Ermita del Cristo de la Vega

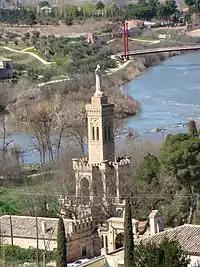
Ermita del Cristo de la Vega

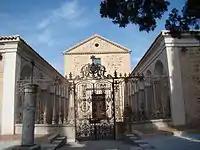
Ermita del Cristo de la Vega

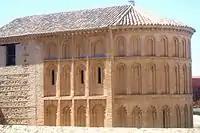
Apse

The Ermita del Cristo de la Vega is a hermitage located in Toledo, Castile-La Mancha, Spain. It was built on the remains of the Visigothic Basílica de Santa Leocadia during the 7th century.